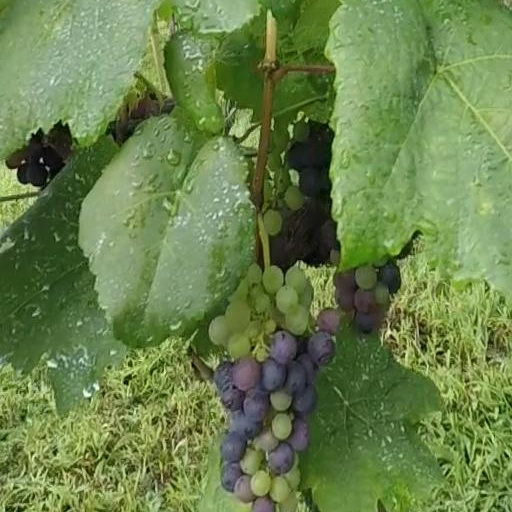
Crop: grape